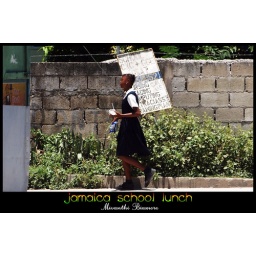
A girl with her lunch in her hands walking to a school in rural Jamaica.